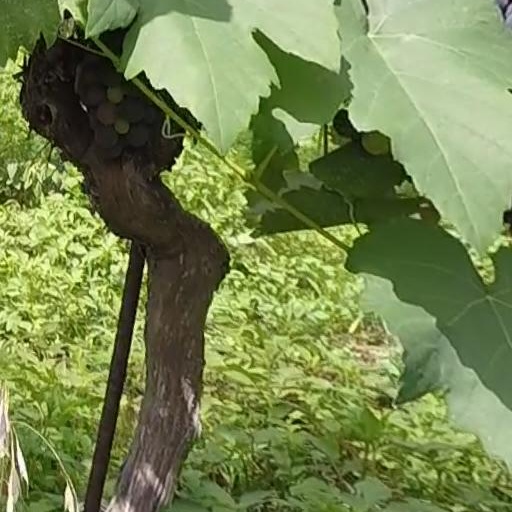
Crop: grape